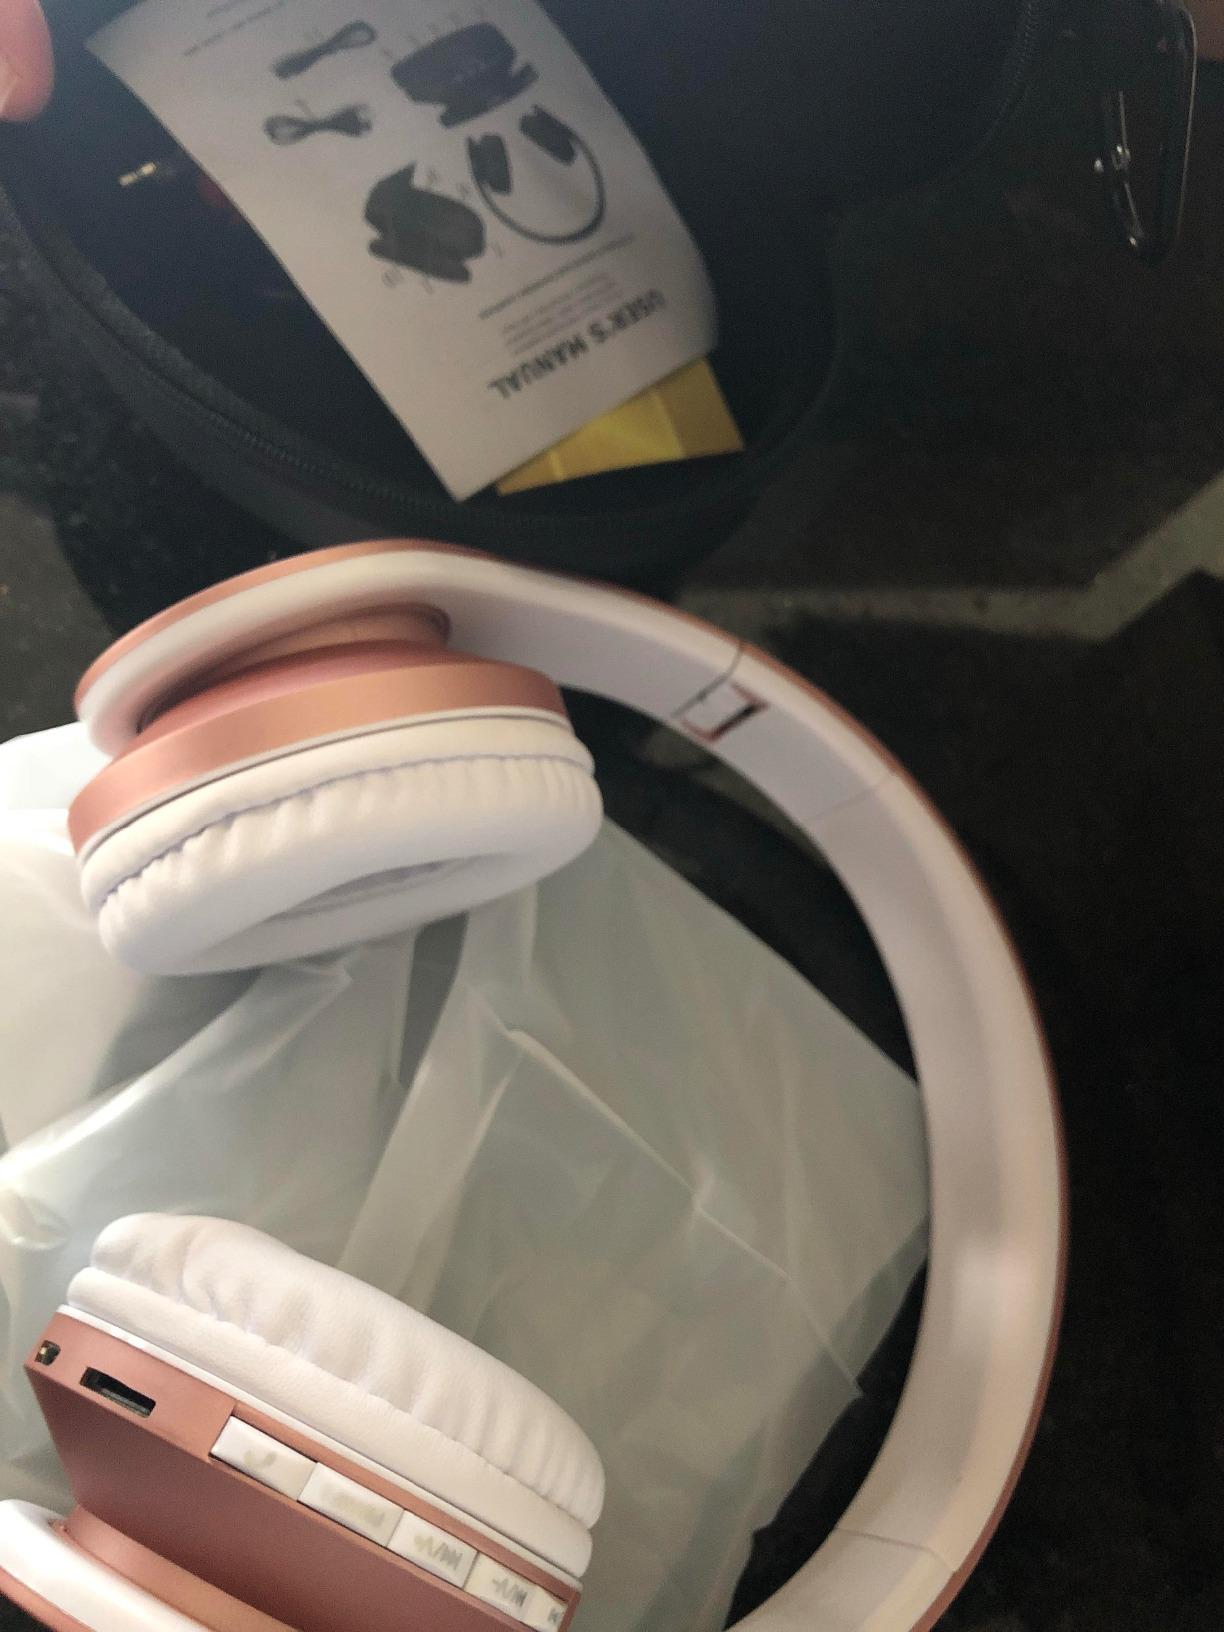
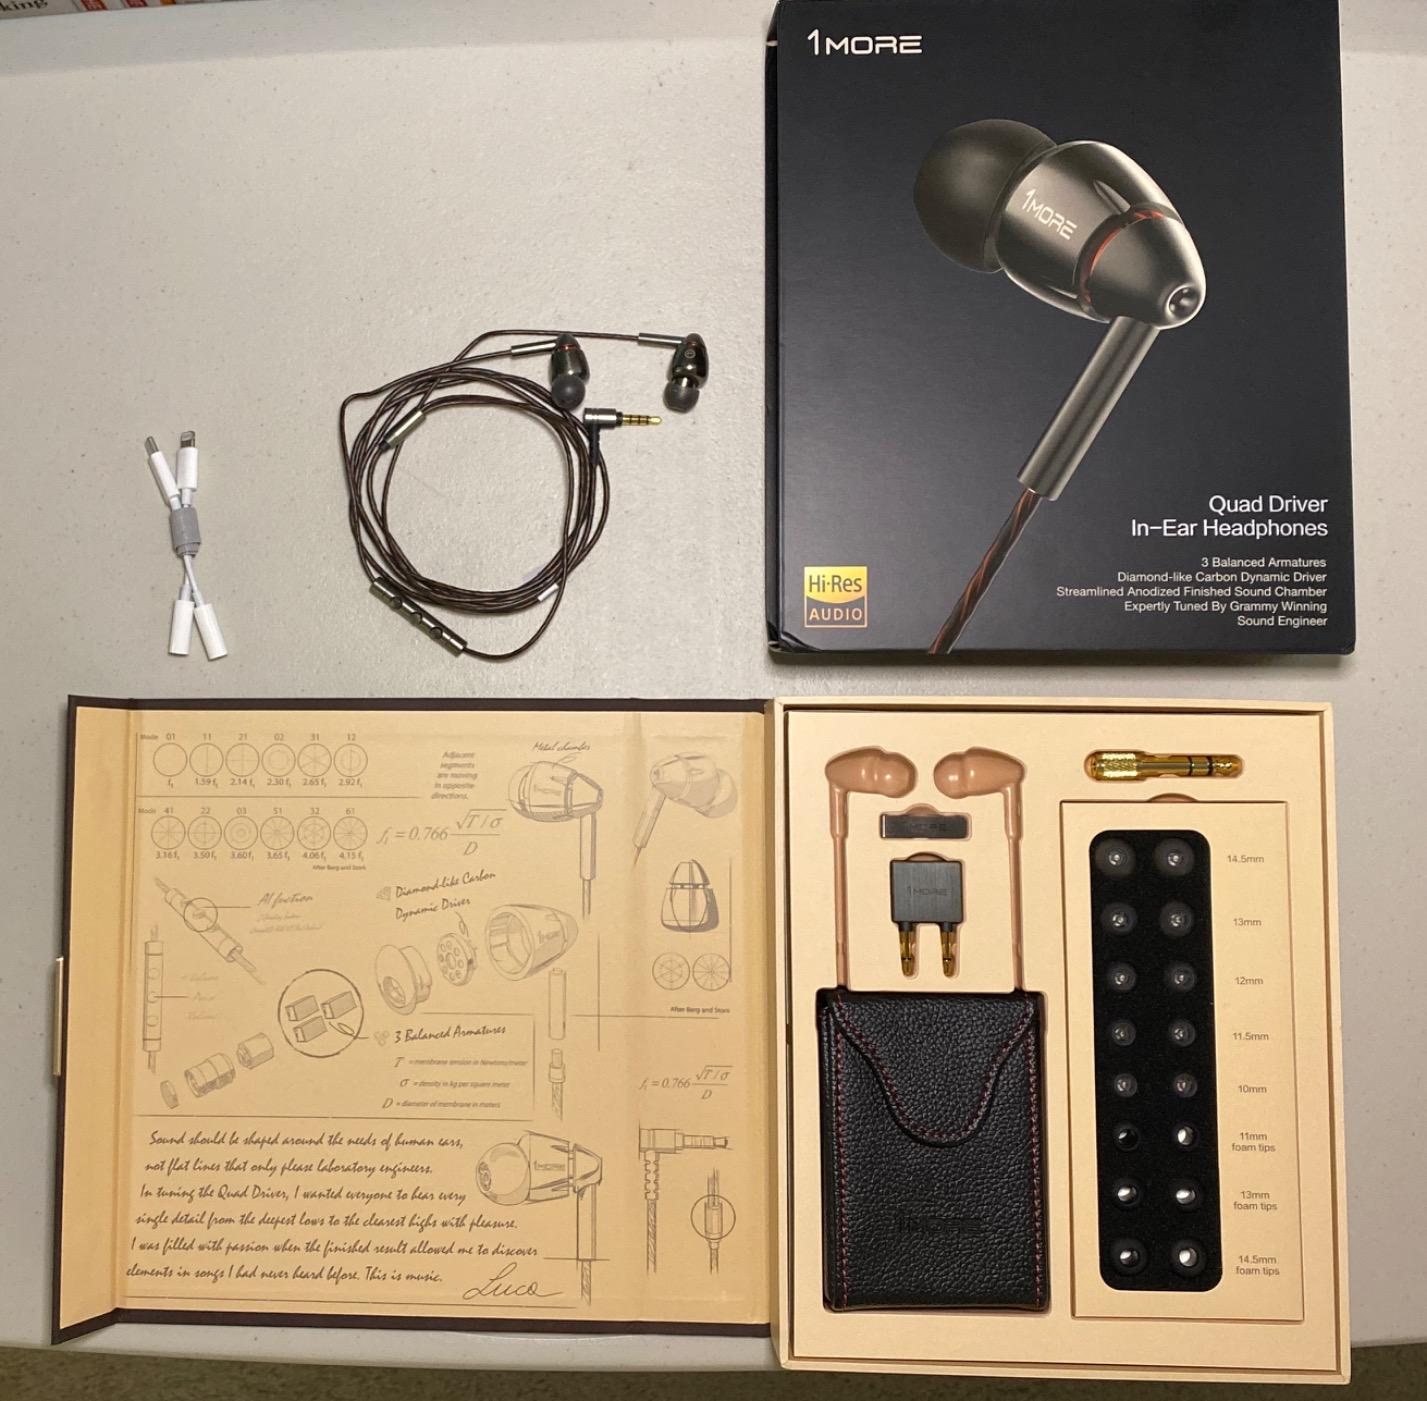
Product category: headphones
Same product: no